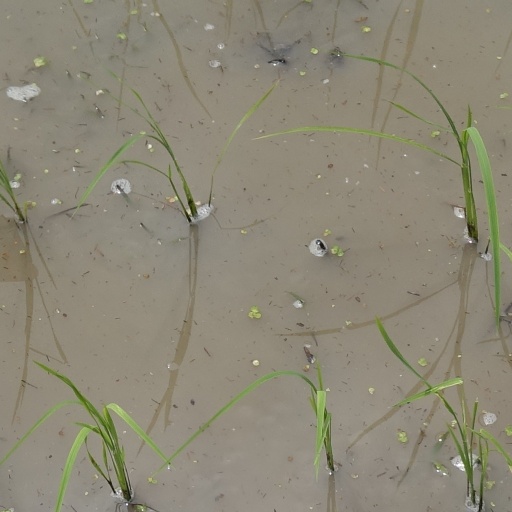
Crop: rice